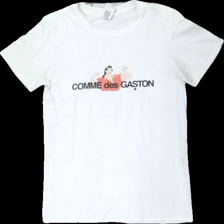
View: front
Type: T-shirt
Category: Ladies
Brand: Not in the list
Brand text on label: gildan
Colors: White, Black, Red
Material: 100% cotton
Pattern: Other
Cut: Regular
Size: S
Season: All
Damage location: top center
Price range: 50-100
Recommended usage: Reuse
Description: vit t-shirt med text och människa på, luddig